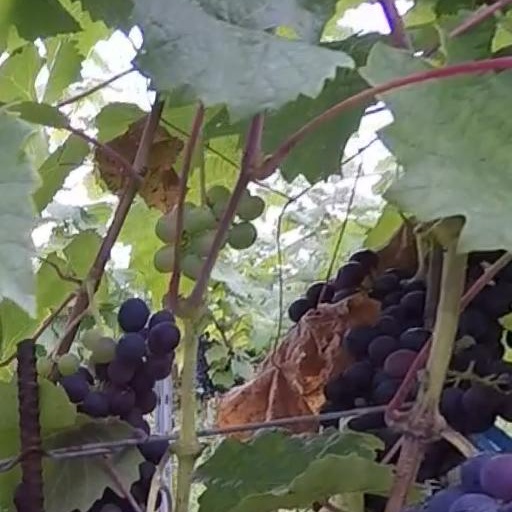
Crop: grape